Walmart greeter

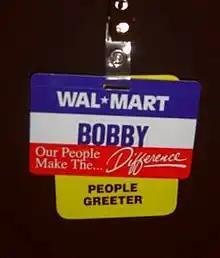
Walmart greeter badge

A Walmart greeter is an employee whose role is to wait at the front door of a Walmart store and greet all shoppers who enter. CEO and founder Sam Walton implemented the role nationally in the 1980s. The position is considered to be a big part of the company's identity and culture, as well as one of its most recognized hallmarks.